Civic Passion

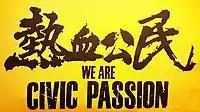
Former logo of Civic Passion.

The group was founded on 29 February 2012 by Wong Yeung-tat. Wong Yeung-tat was a candidate for the electoral alliance People Power (a radical democratic political party) during the 2012 Legislative Council election in Kowloon East constituency and Civic Passion served as the election campaign vehicle for Wong. After losing the election, Wong denied any relationship with People Power and Civic Passion became non-affiliated with any group.